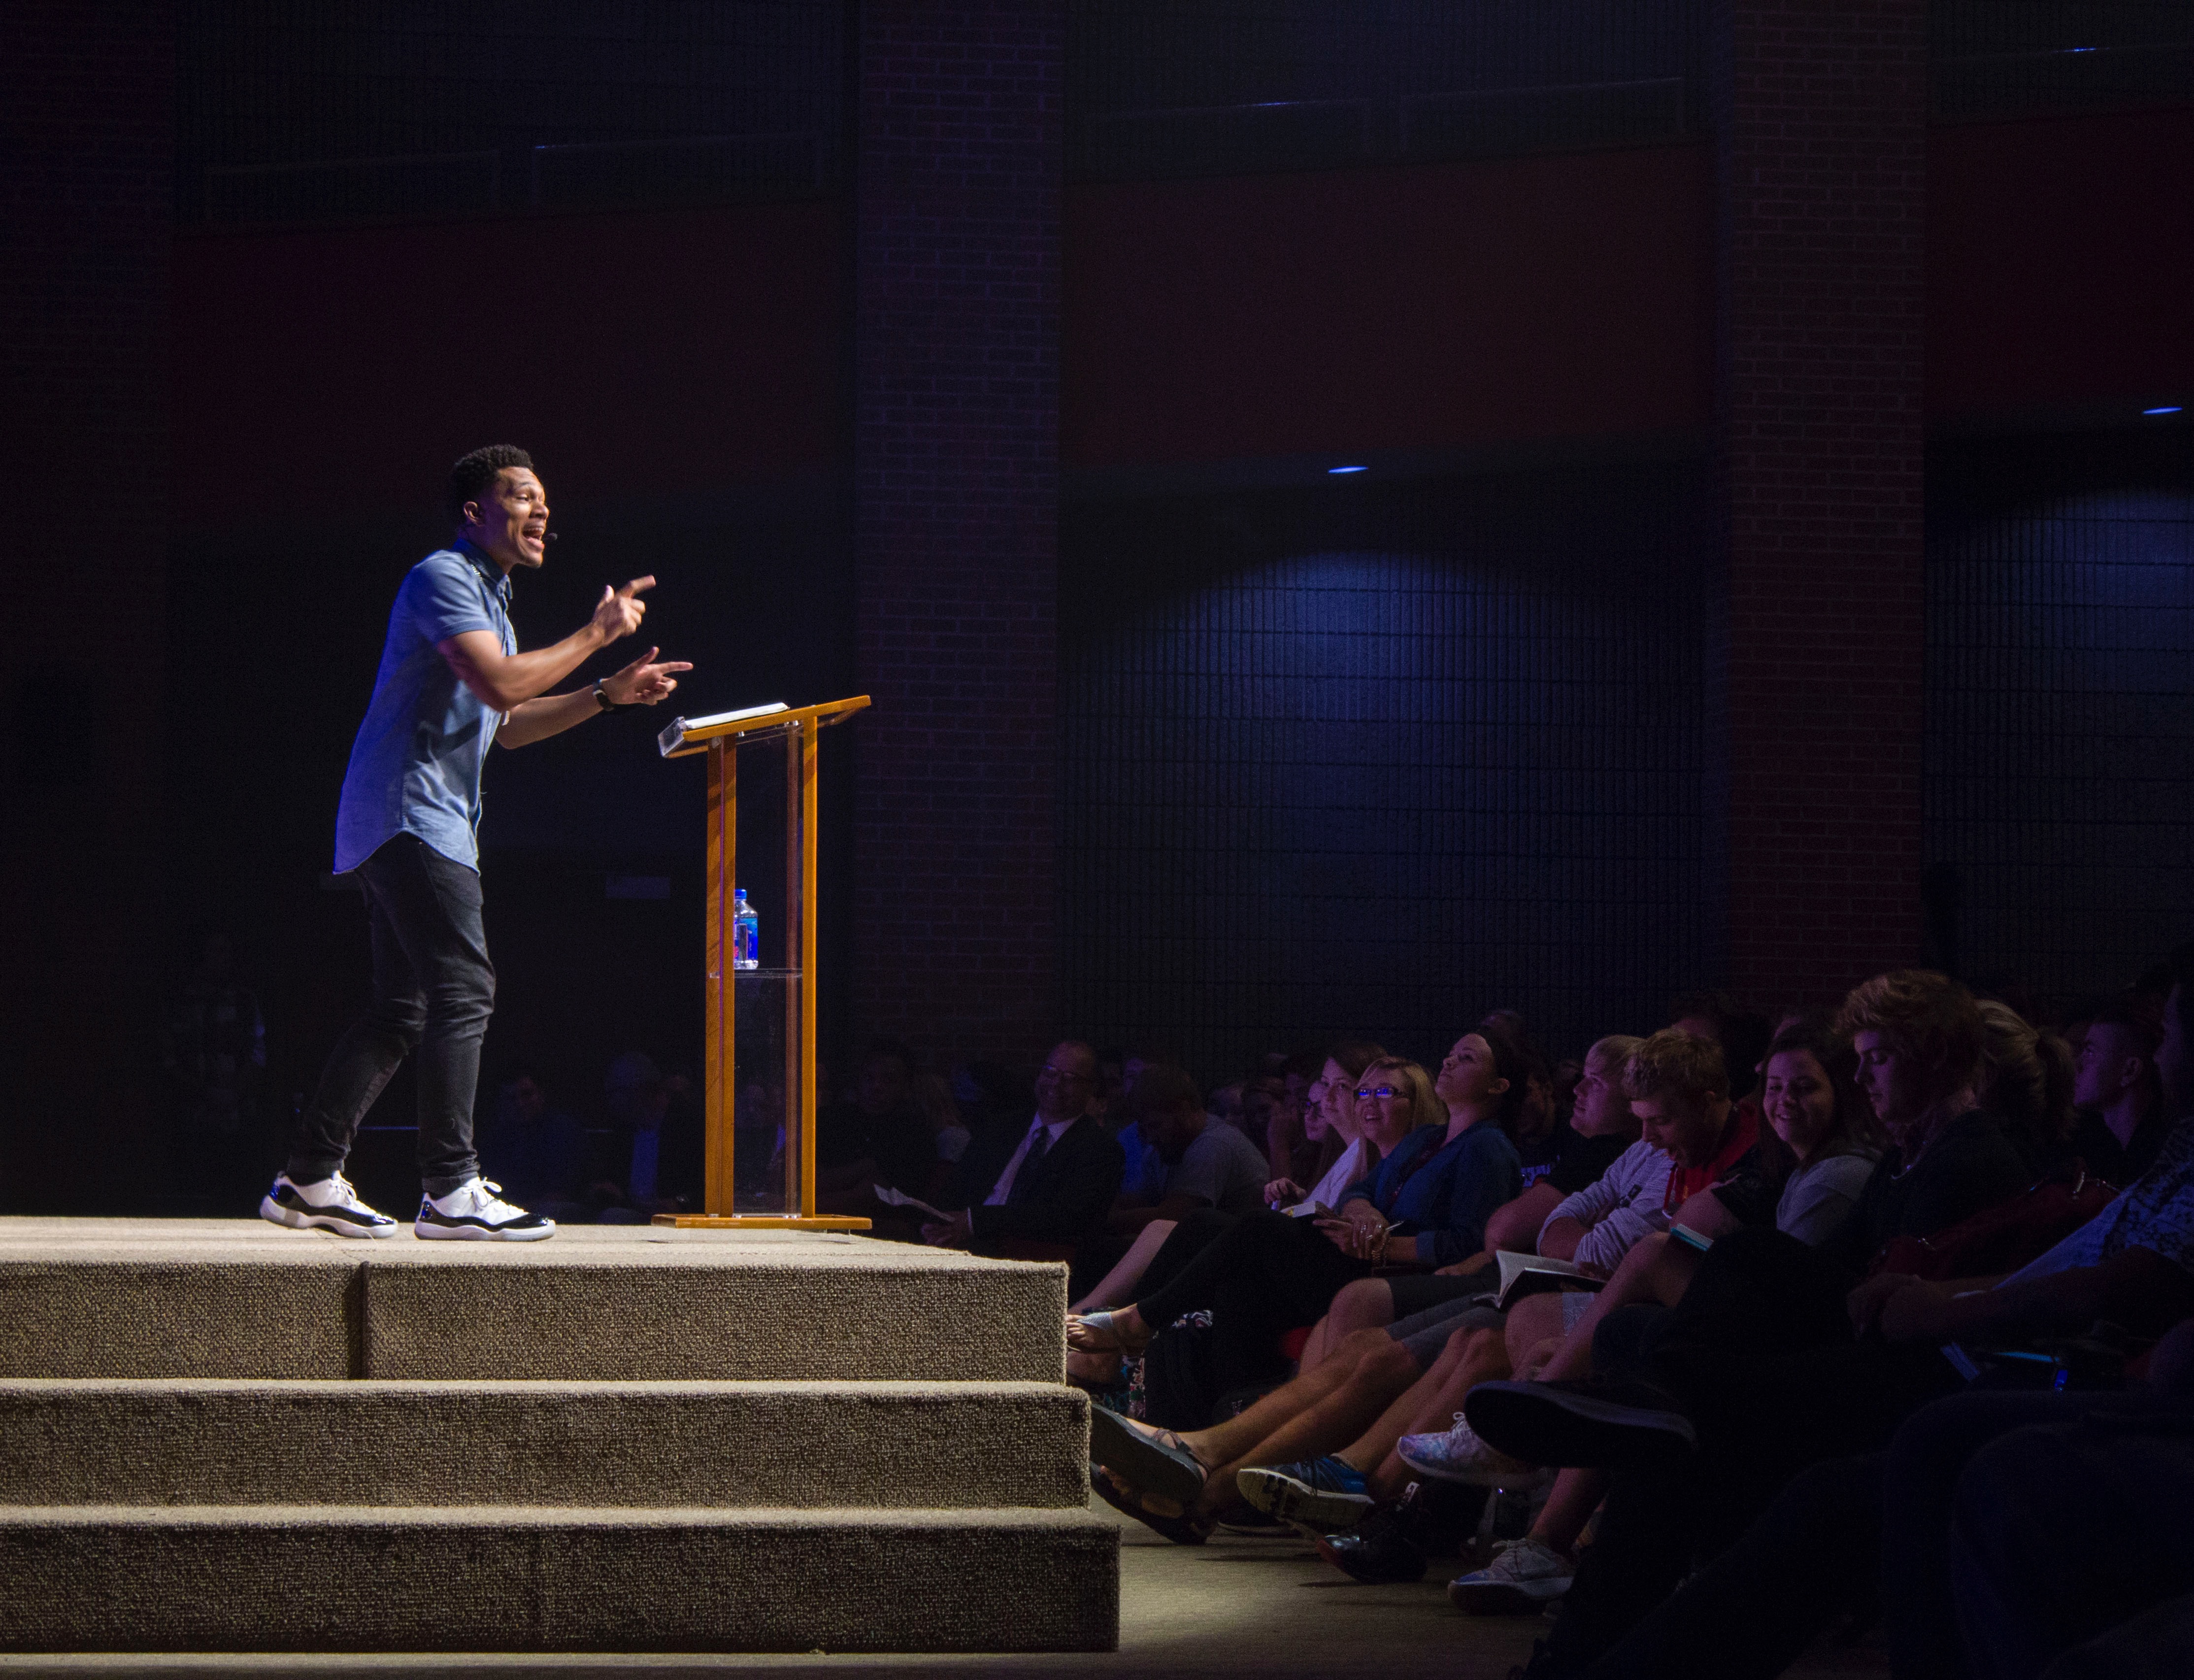
audience, performance art, theatre, stage, performance, entertainment, performing arts, musical theatre